Describe the emotion expressed in this image:  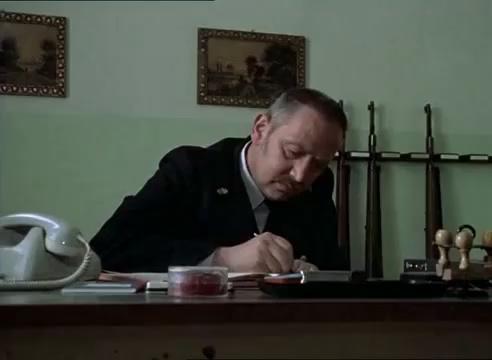
This person displays Pain, valence and arousal with low intensity.